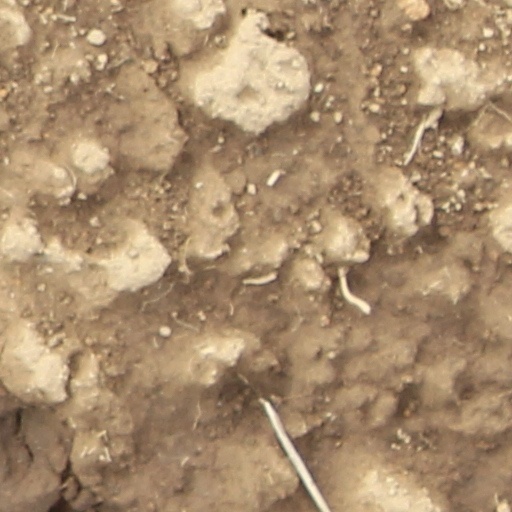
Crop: wheat